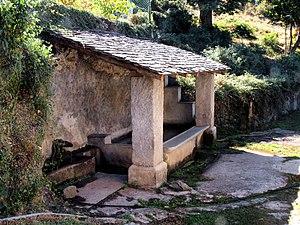
Érone est une commune française située dans la circonscription départementale de la Haute-Corse et le territoire de la collectivité de Corse. Elle appartient à l'ancienne piève de Vallerustie, en Castagniccia.